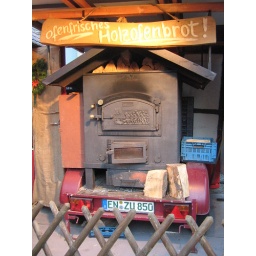
oven for baking bread in the christmas market